Gagik Shmavonyan

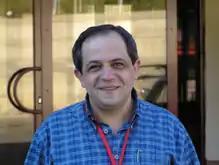

Gagik Shmavonyan (Armenian: Գագիկ Շմավոնյան, May 12, 1963) is Professor at National Polytechnic University of Armenia, PhD in physics, D.Sc. in Engineering., Consultant at Nanolabs (Philippines), Expert at Malta Council for Science and Technology, Science Fund of the Republic of Serbia, Cyprus Research Promotion Foundation, European Cooperation in Science and Technology (COST) and Science Committee of Armenia, as well as President/Founder of NanoHiTech Association.